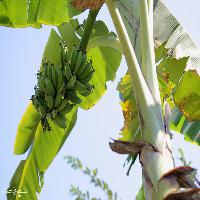
Weather: sun or clear